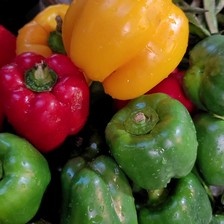
Label: capsicum